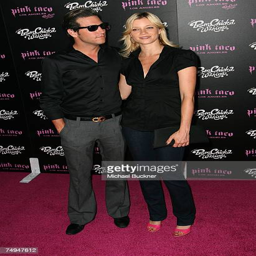
actors arrive at the launch